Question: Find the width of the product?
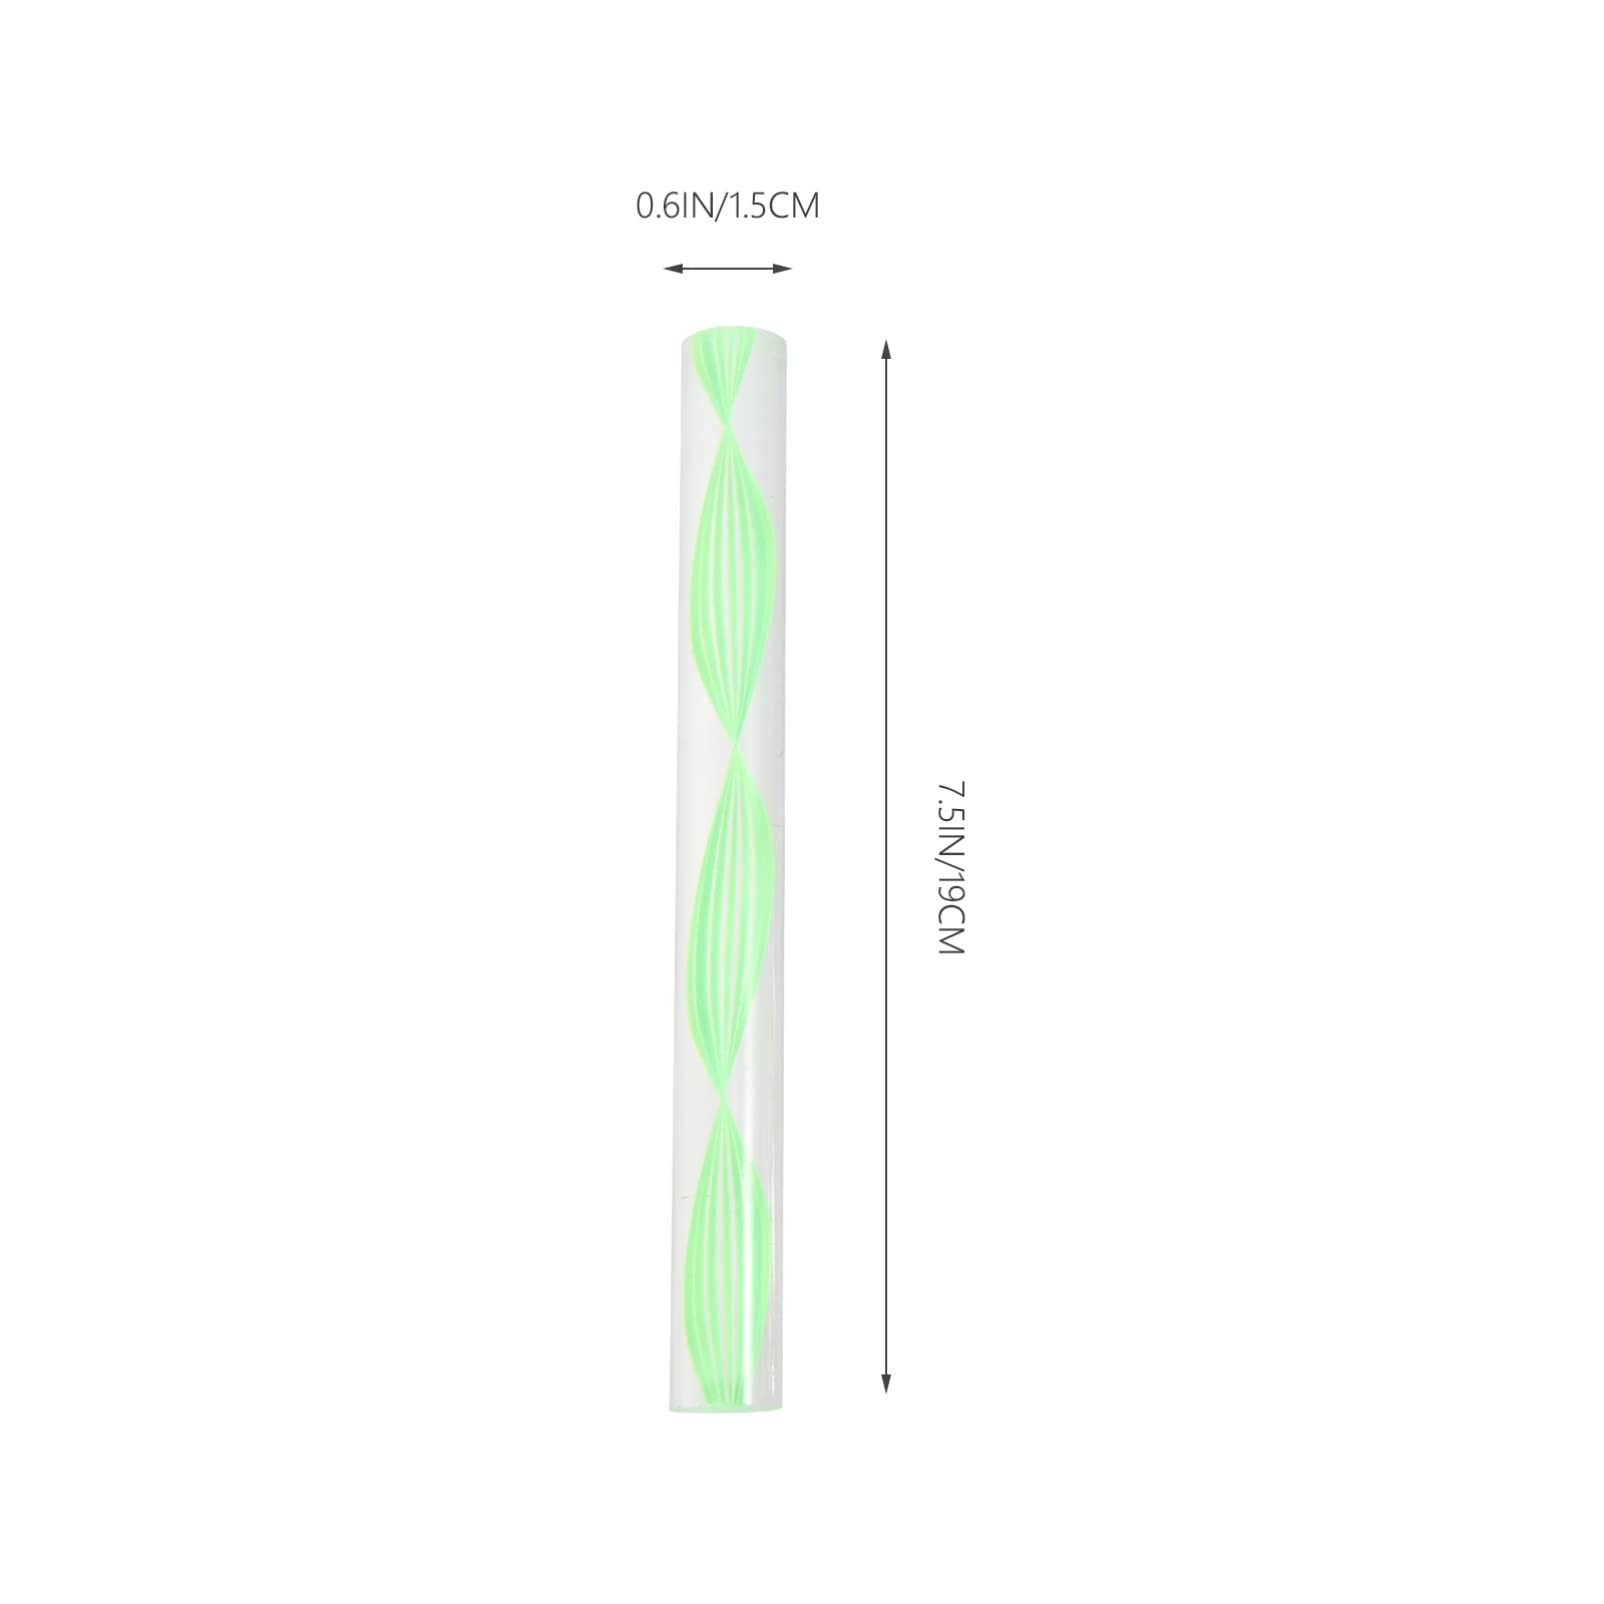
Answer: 19.0 centimetre